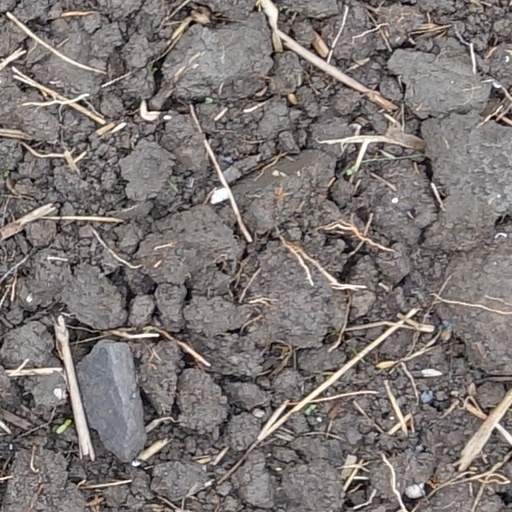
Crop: wheat